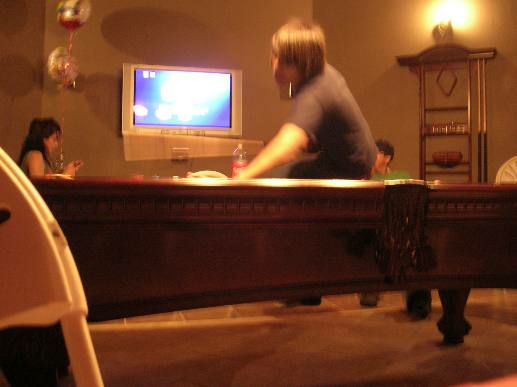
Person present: Yes